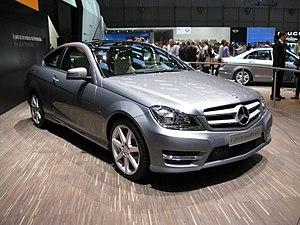
Salon international de l'automobile de Genève